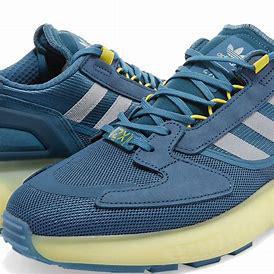
Brand: Adidas
Model: ZX 5K Boost